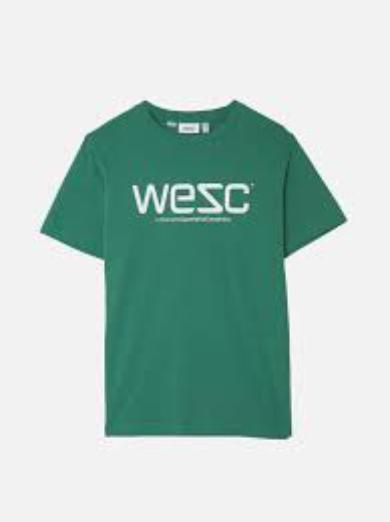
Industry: Clothes